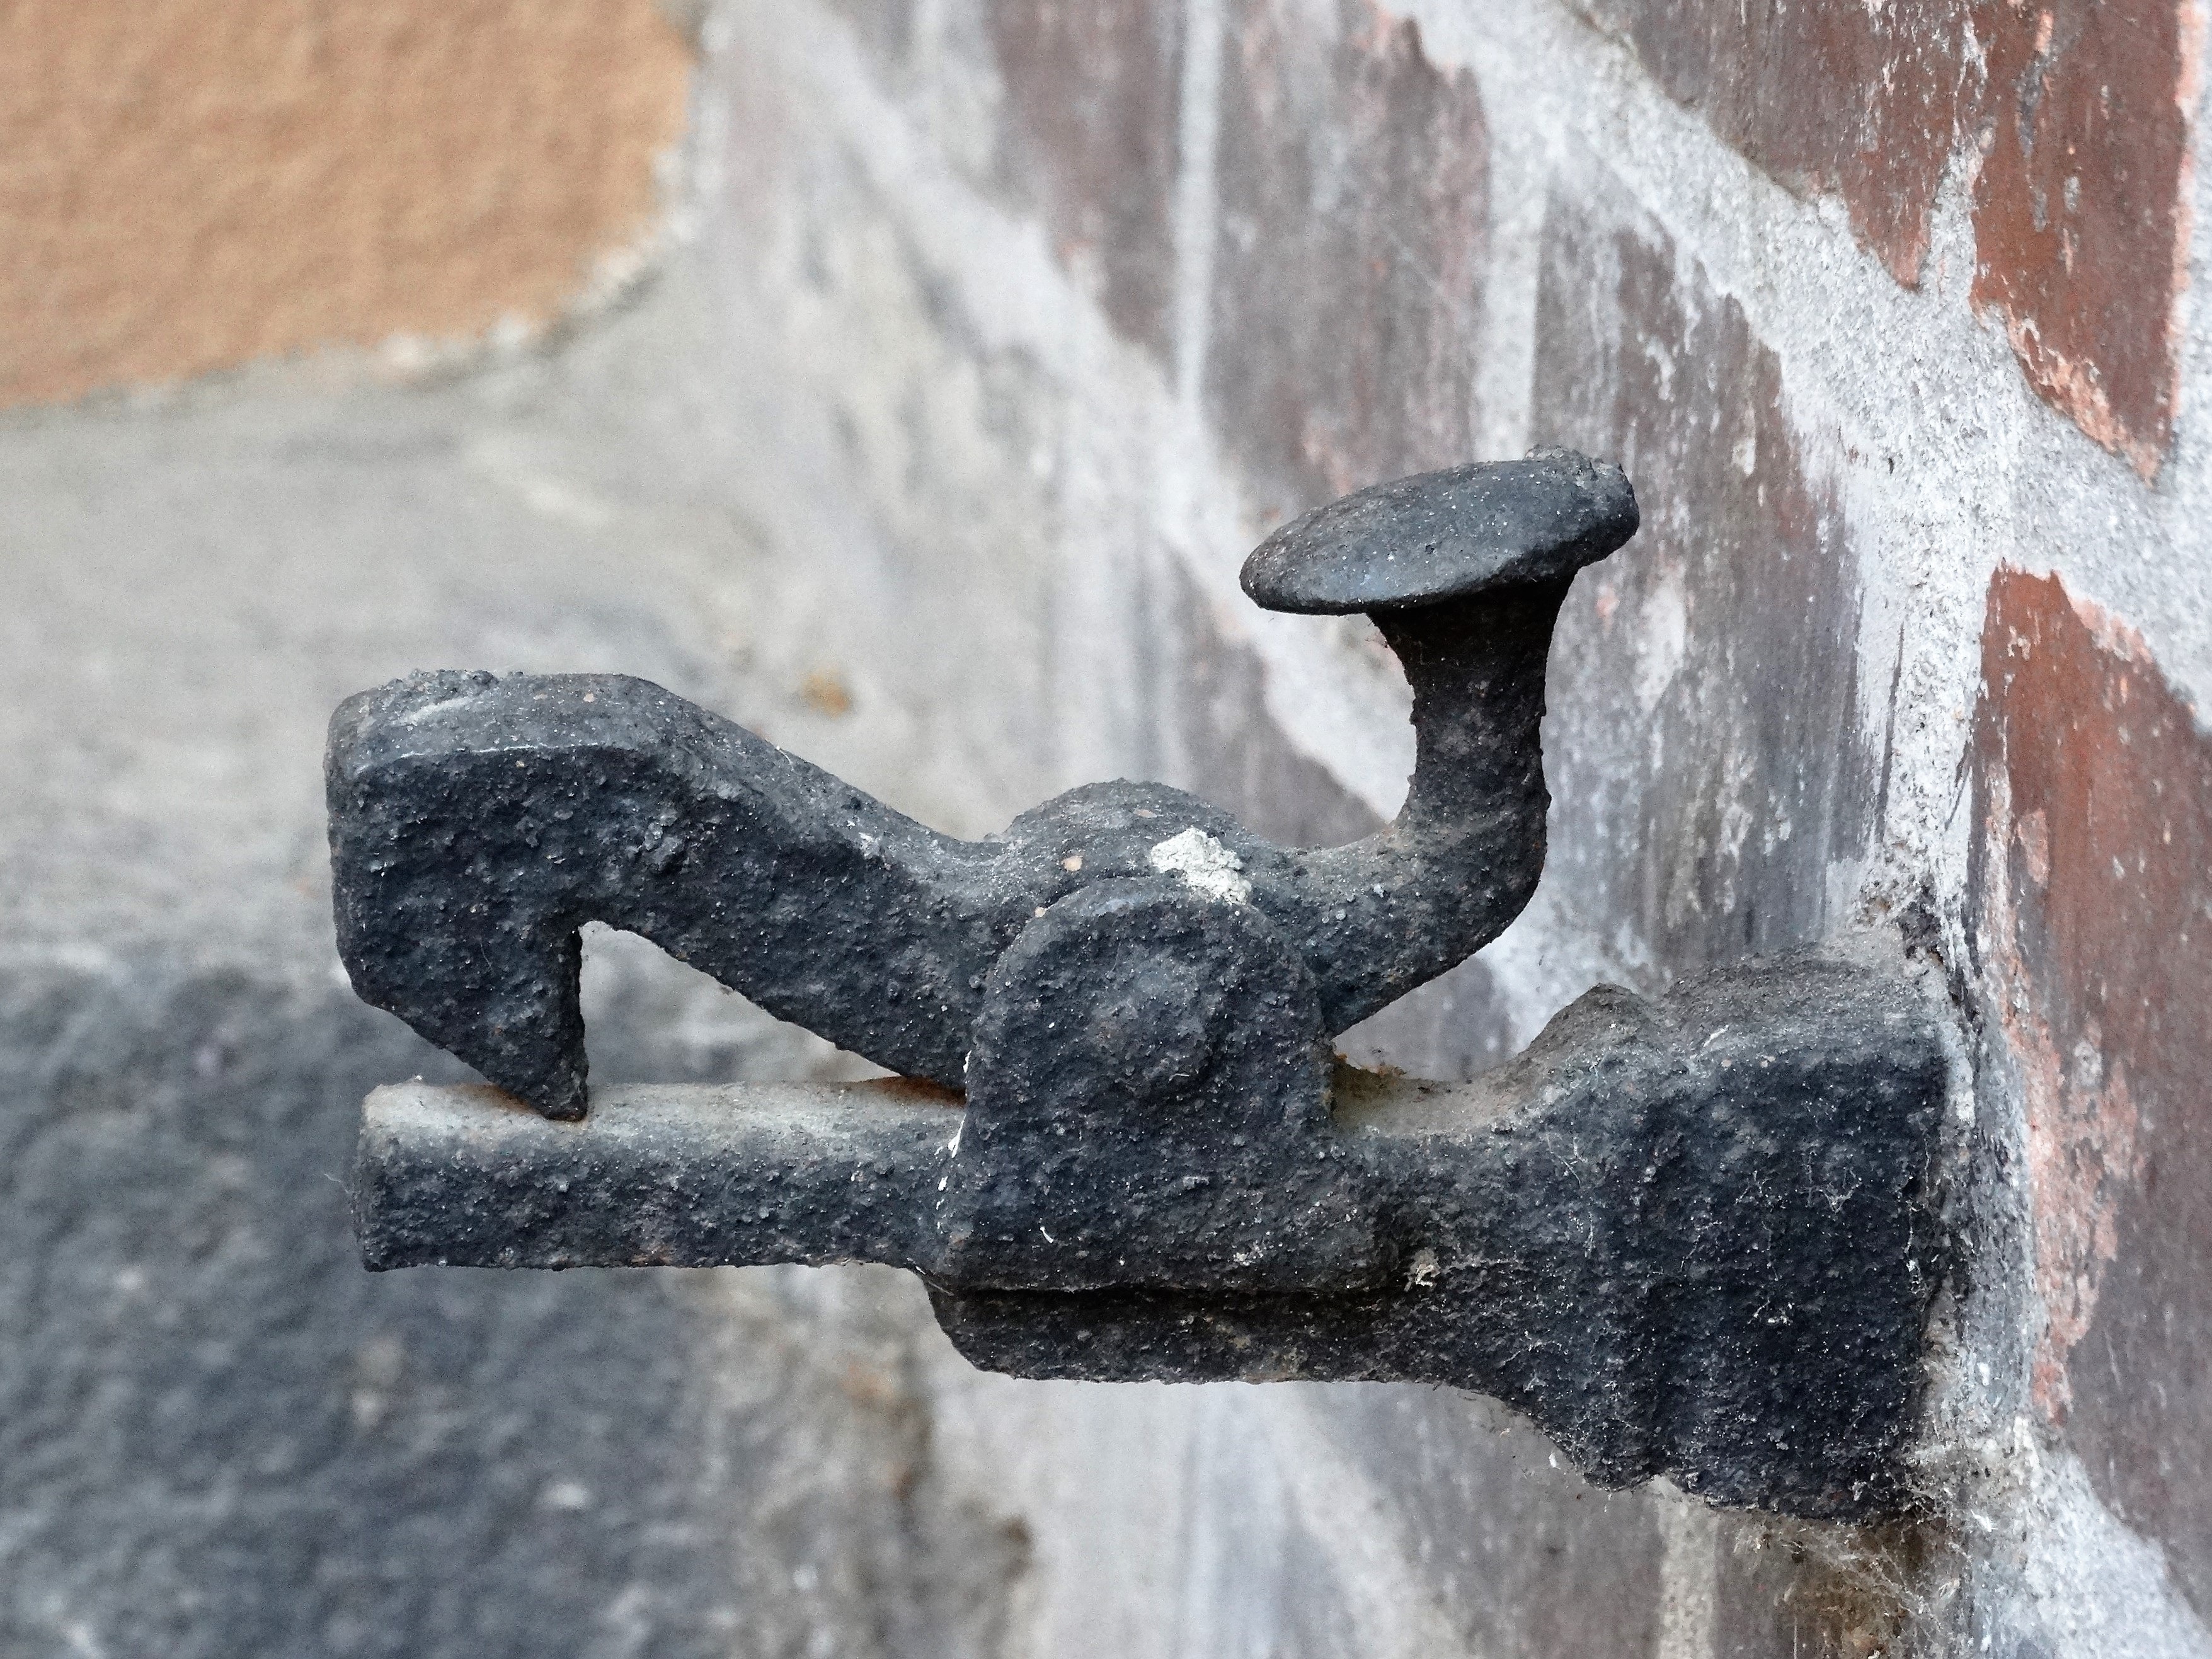
rock, snow, winter, wood, wall, material, sculpture, art, carving, water feature, the art of, metal components, grab the door